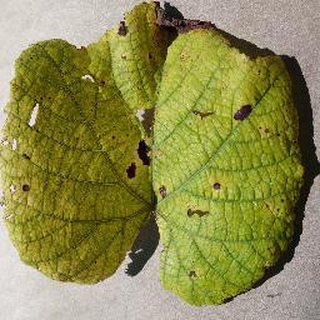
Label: grape_leaf_blight